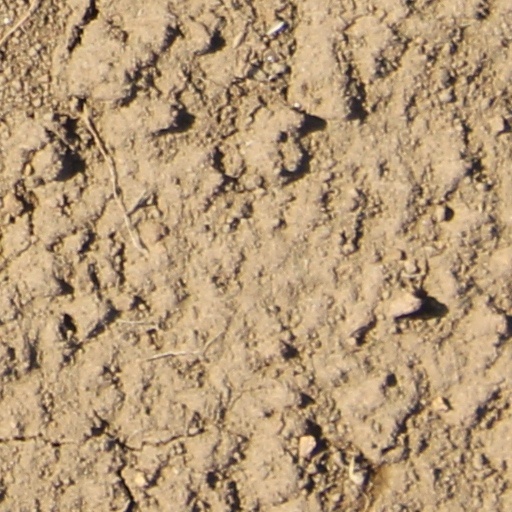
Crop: wheat